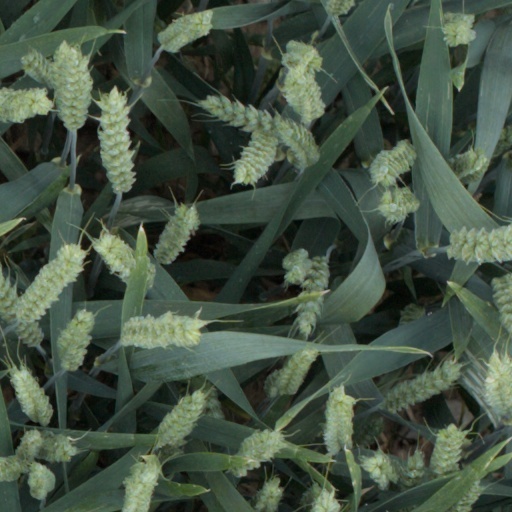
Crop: wheat